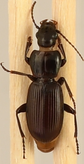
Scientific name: Pterostichus restrictus
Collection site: Niwot Ridge NEON (NIWO), plot NIWO_001